Nazi plunder

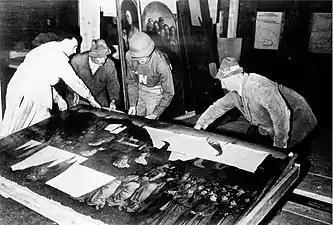
The "Ghent Altarpiece" during recovery from the Altaussee salt mine at the end of World War II

The Nazis plundered cultural property from Germany and every occupied territory, targeting Jewish property in particular in a systematic manner with organizations specifically created for the purpose, to determine which public and private collections were most valuable. Some were earmarked for Hitler's never realized Führermuseum, some went to other high-ranking officials such as Hermann Göring, and others were traded to fund Nazi activities.